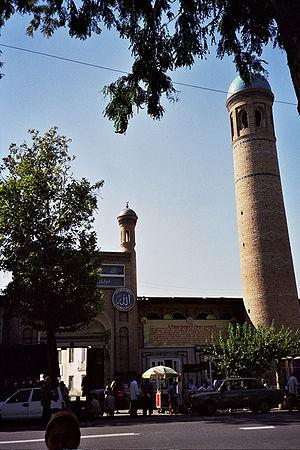
Marguilan ou Marg‘ilon, du temps de l'Empire russe, Marguelan, est une ville de la province de Ferghana, en Ouzbékistan qui se trouve dans la vallée de Ferghana. Elle est située à 12 km au nord-ouest de Ferghana, avec laquelle elle forme une grande agglomération de plus de 500 000 habitants, et à 223 km au sud-est de Tachkent. Sa population s'élevait à 145 000 habitants en 1994 et à 291 713 habitants en 2013.